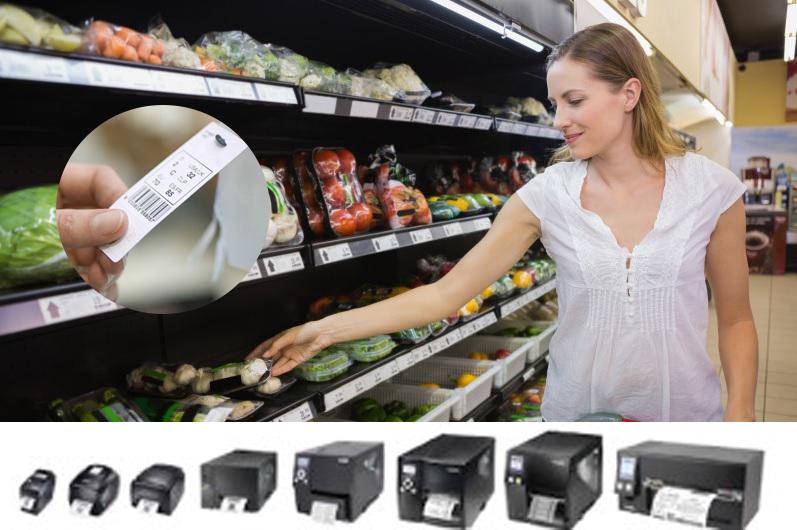
ở phía trước của quầy hàng rau củ quả có sự xuất hiện của một cô gái